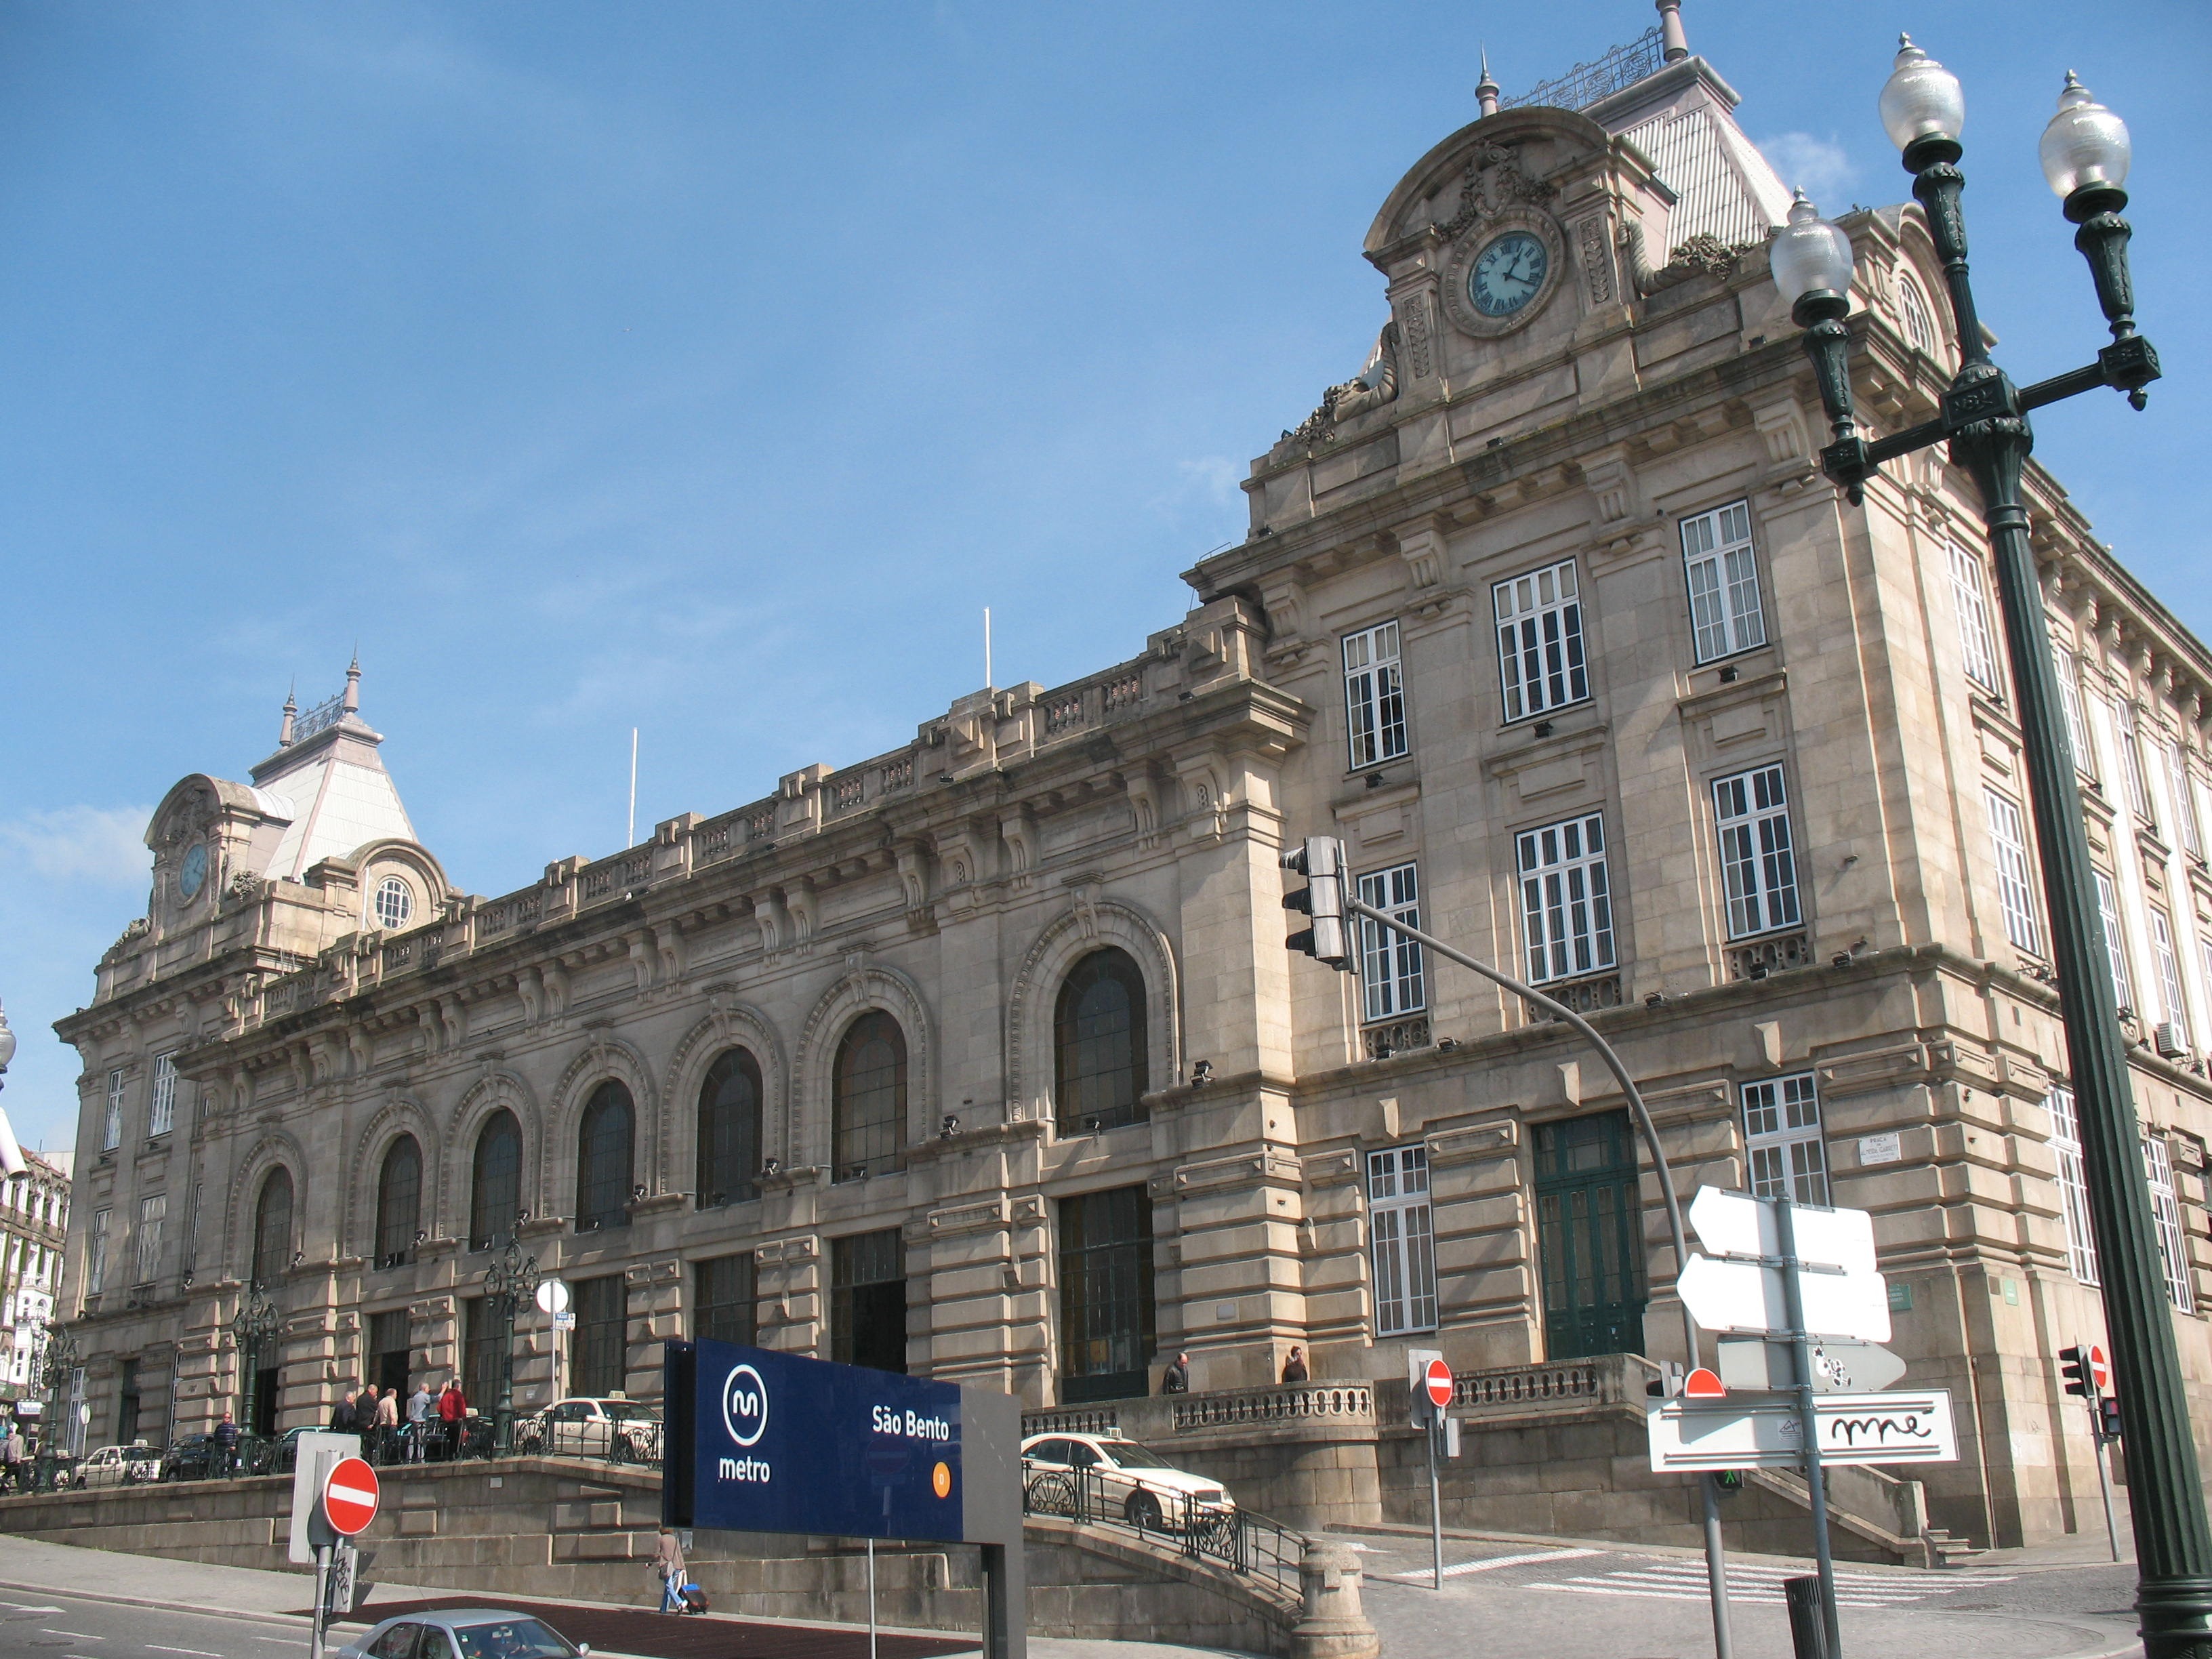
architecture, town, building, palace, city, monument, downtown, plaza, landmark, facade, tourism, old building, place of worship, town square, trains, porto, tours, ancient history, human settlement, s o bento station